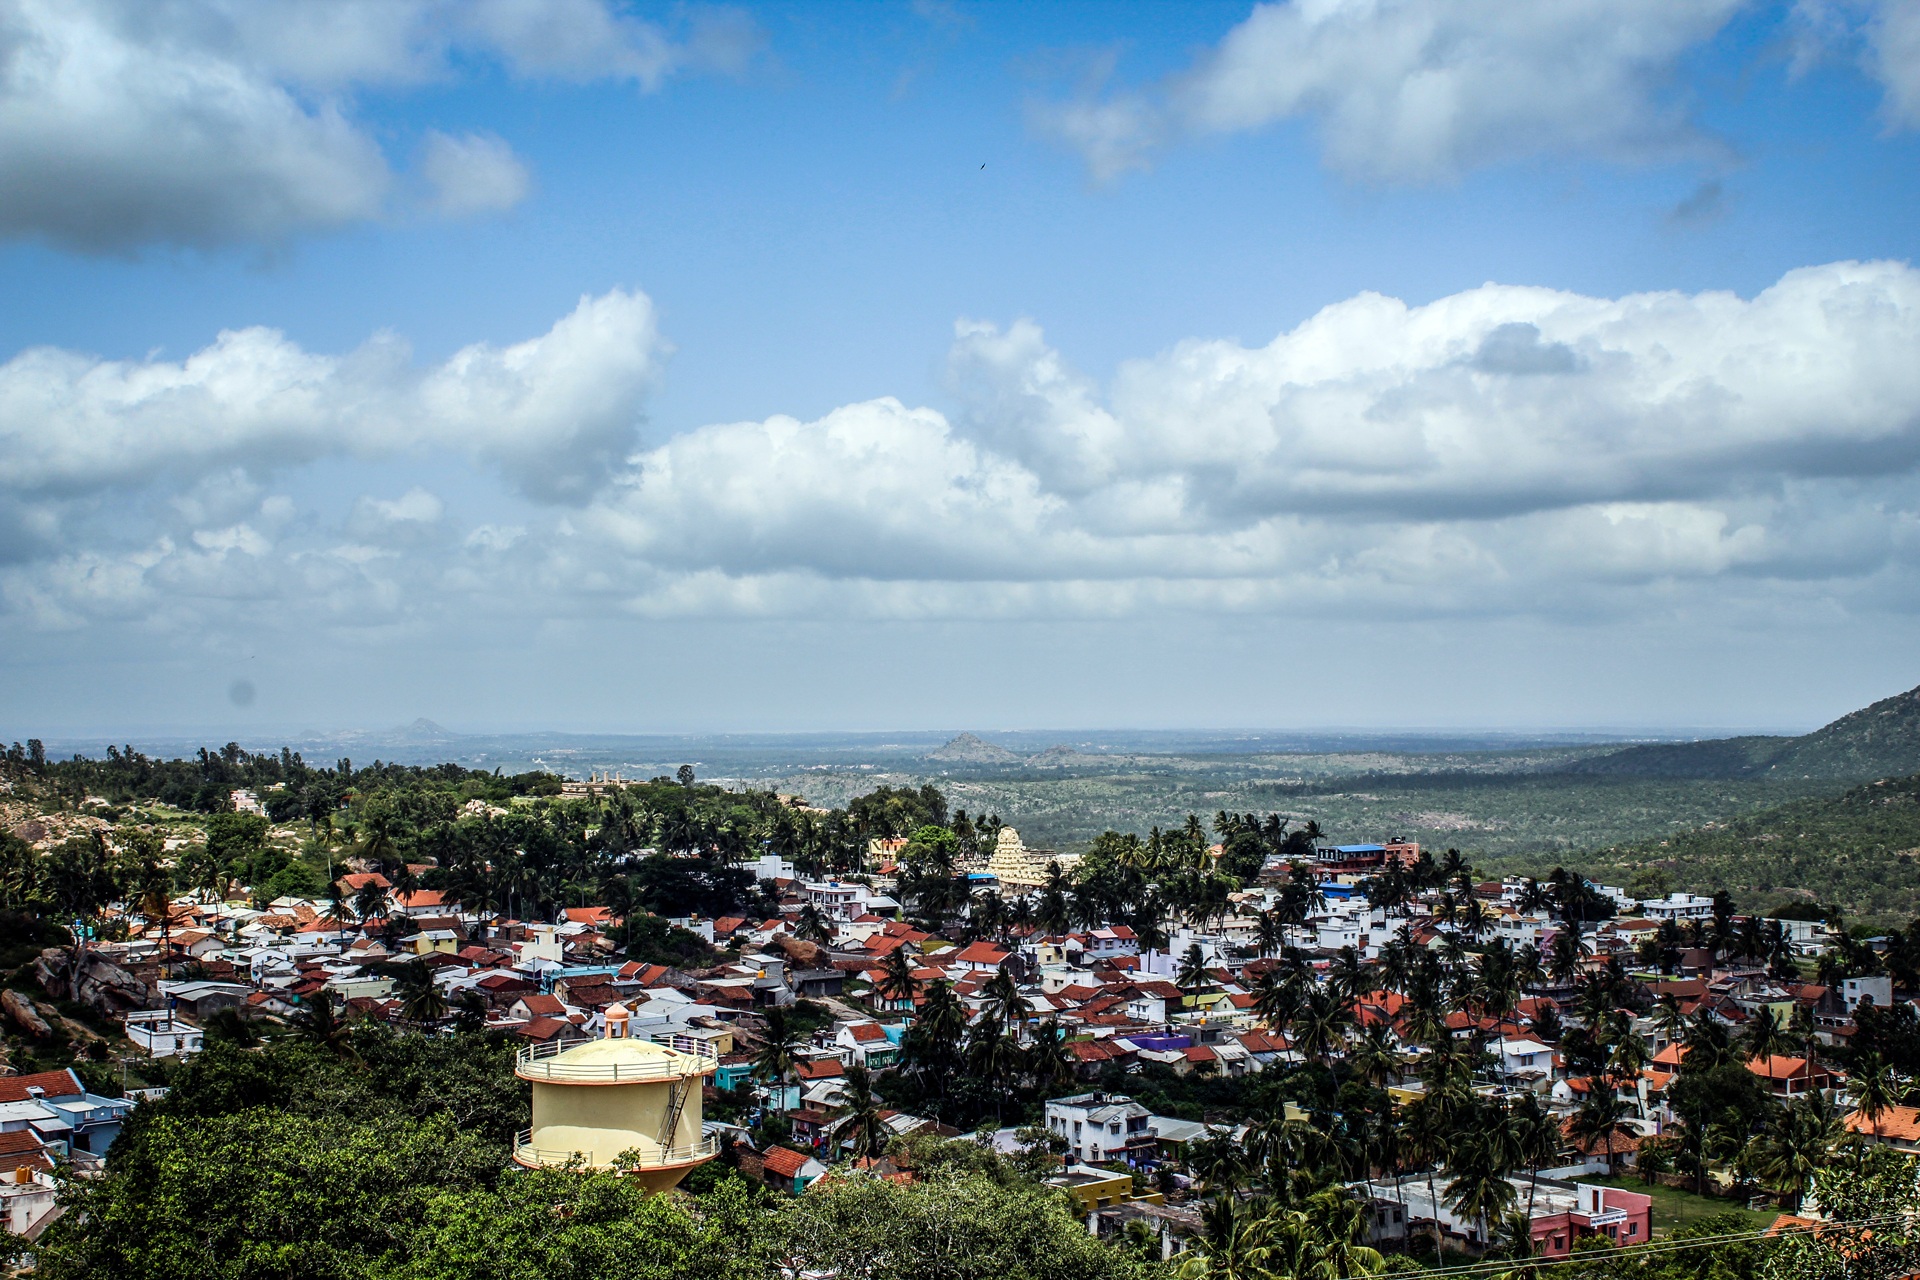
beach, landscape, sea, coast, nature, rock, mountain, sky, town, stone, panorama, travel, scenic, scenery, asia, tourism, boulders, india, historical, bangalore, residential area, atmosphere of earth